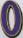
Number: 0